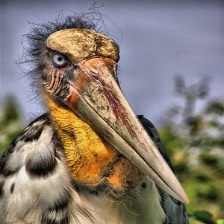
Species: LESSER ADJUTANT
Scientific name: LEPTOPTILOS JAVANICUS
ImageNet parent category: white_stork